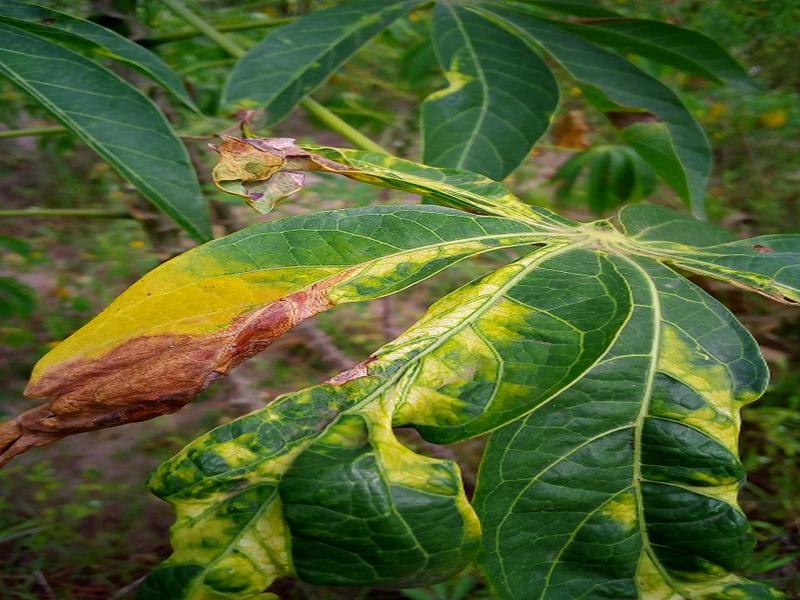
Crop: cassava
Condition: mosaic_disease